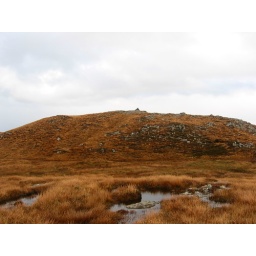
cairn on the hill by the crater lake